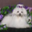
Label: dog